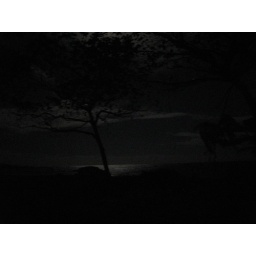
beach by Hana house under full moon